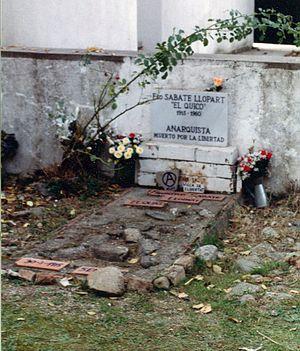
Le franquisme s'est implanté en Catalogne entre 1939 et 1975 dans un contexte de répression franquiste hérité de la Guerre Civile Espagnole. La dictature a associé suppression des libertés démocratiques et répression de la culture catalane. Son caractère totalitaire et autoritaire, ainsi que ses objectifs unificateurs se sont traduits par la tentative de faire primer une culture et une langue uniques au niveau national. Les tendances anticatalanistes du régime n'ont pas été un obstacle décisif à la naissance d'un franquisme catalan, apparu durant la guerre et alimenté par la victoire des putschistes.